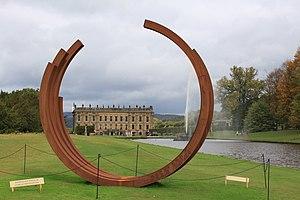
Chatsworth House est un vaste château situé dans le Derbyshire, en Angleterre, à quelques kilomètres de la ville de Bakewell. Édifié originellement au XVIᵉ siècle pour Bess of Hardwick, comtesse de Shrewsbury, Chatsworth est le fief des ducs de Devonshire, dont le patronyme est Cavendish. Le domaine se trouve sur la rive gauche de la rivière Derwent et dans les limites du Parc national du Peak District.